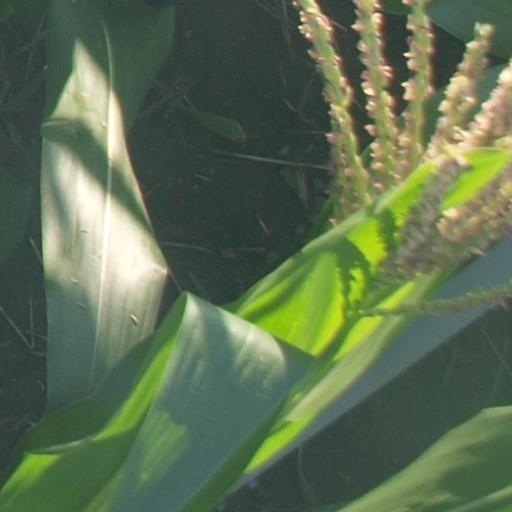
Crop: maize; corn